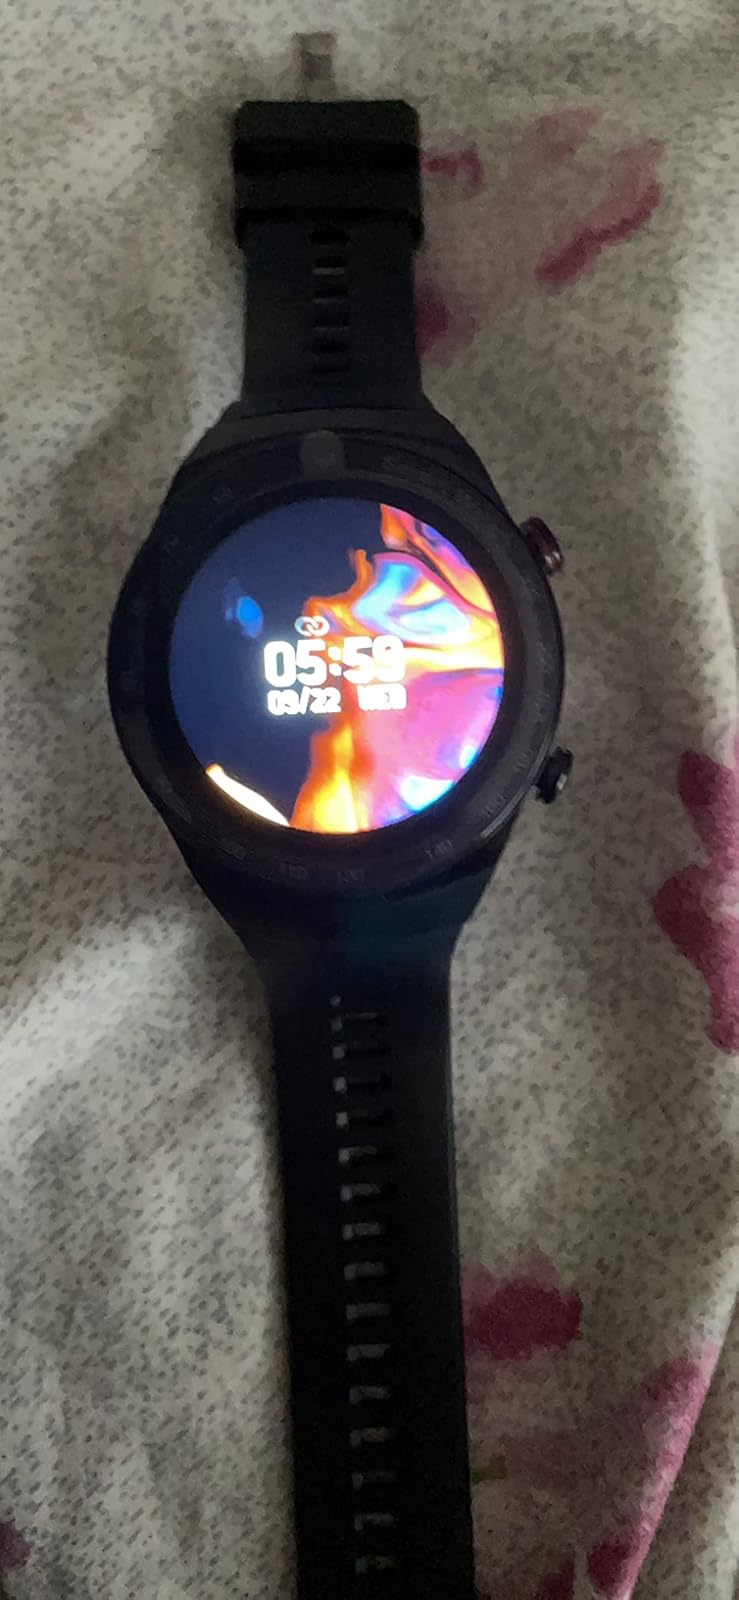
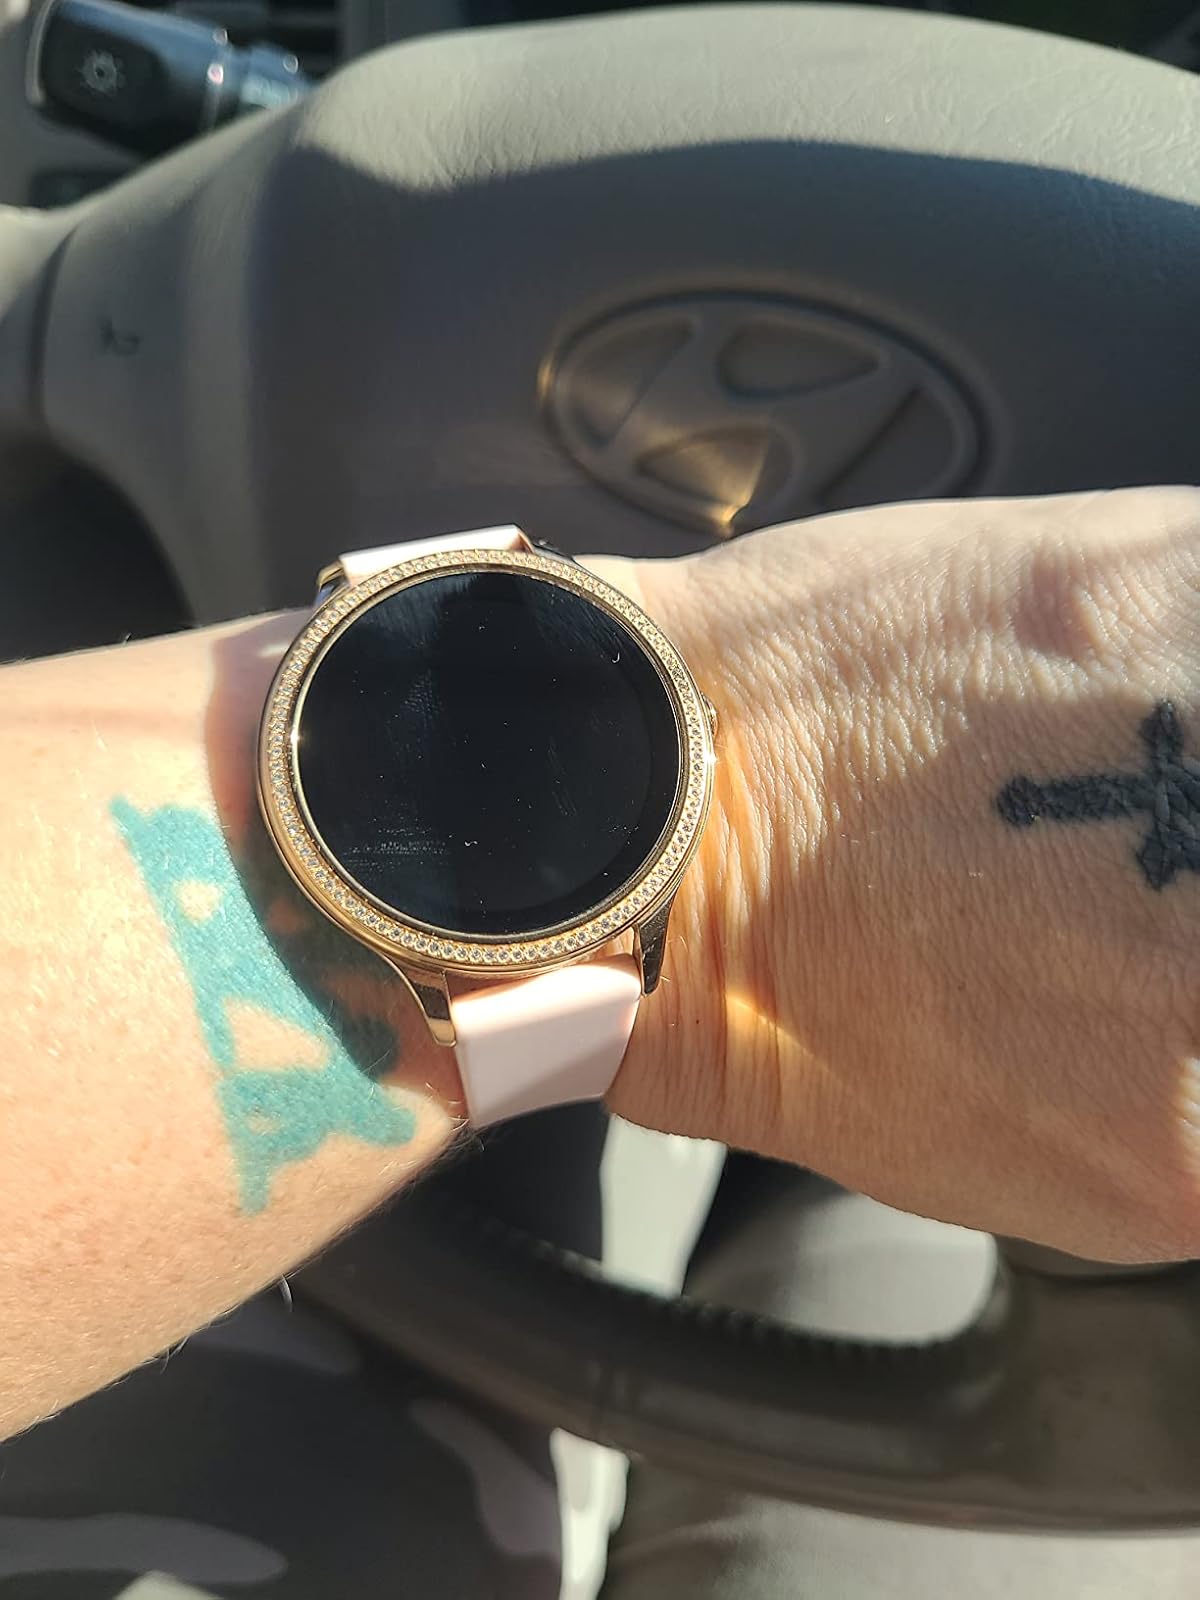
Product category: smartwatch
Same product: no